Pio Monte della Misericordia

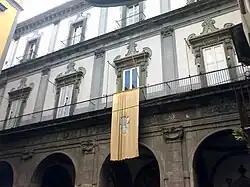
Façade

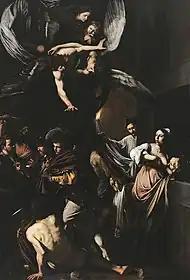
"Seven Works of Mercy", 1606–1607, at the altar of Pio Monte della Misericordia, Naples

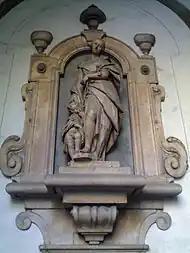
A sculpture at the entrance of the church

The Pio Monte della Misericordia is a church in the historic center of Naples, southern Italy. It is famous for its art works, including Caravaggio's "The Seven Works of Mercy". A charity brotherhood ("Pio Monte della Misericordia" in Italian meaning "Pious Mount of Mercy" in English) was founded in August 1601 by seven young nobles, who met every Friday at the Hospital for Incurables and ministered to the sick.